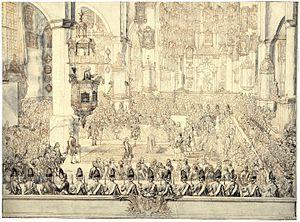
La cérémonie de mariage du Prince Charles Christian de Nassau-Weilbourg et la princesse Caroline d'Orange-Nassau, le 5 Mars 1760. Intérieur de la Grand Église à La Haye avec tous les invités, le ministre parle du couple. Dévant le couple, le jeune prince Guillaume V d'Orange-Nassau avec son tuteur, le duc de Brunswick. Bas les armes du couple. Conception pour une impression.